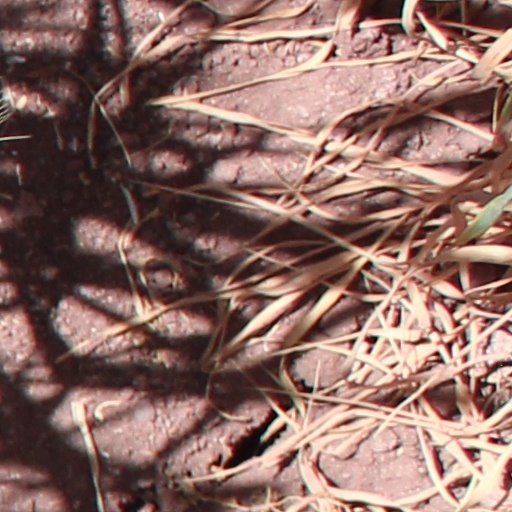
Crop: wheat